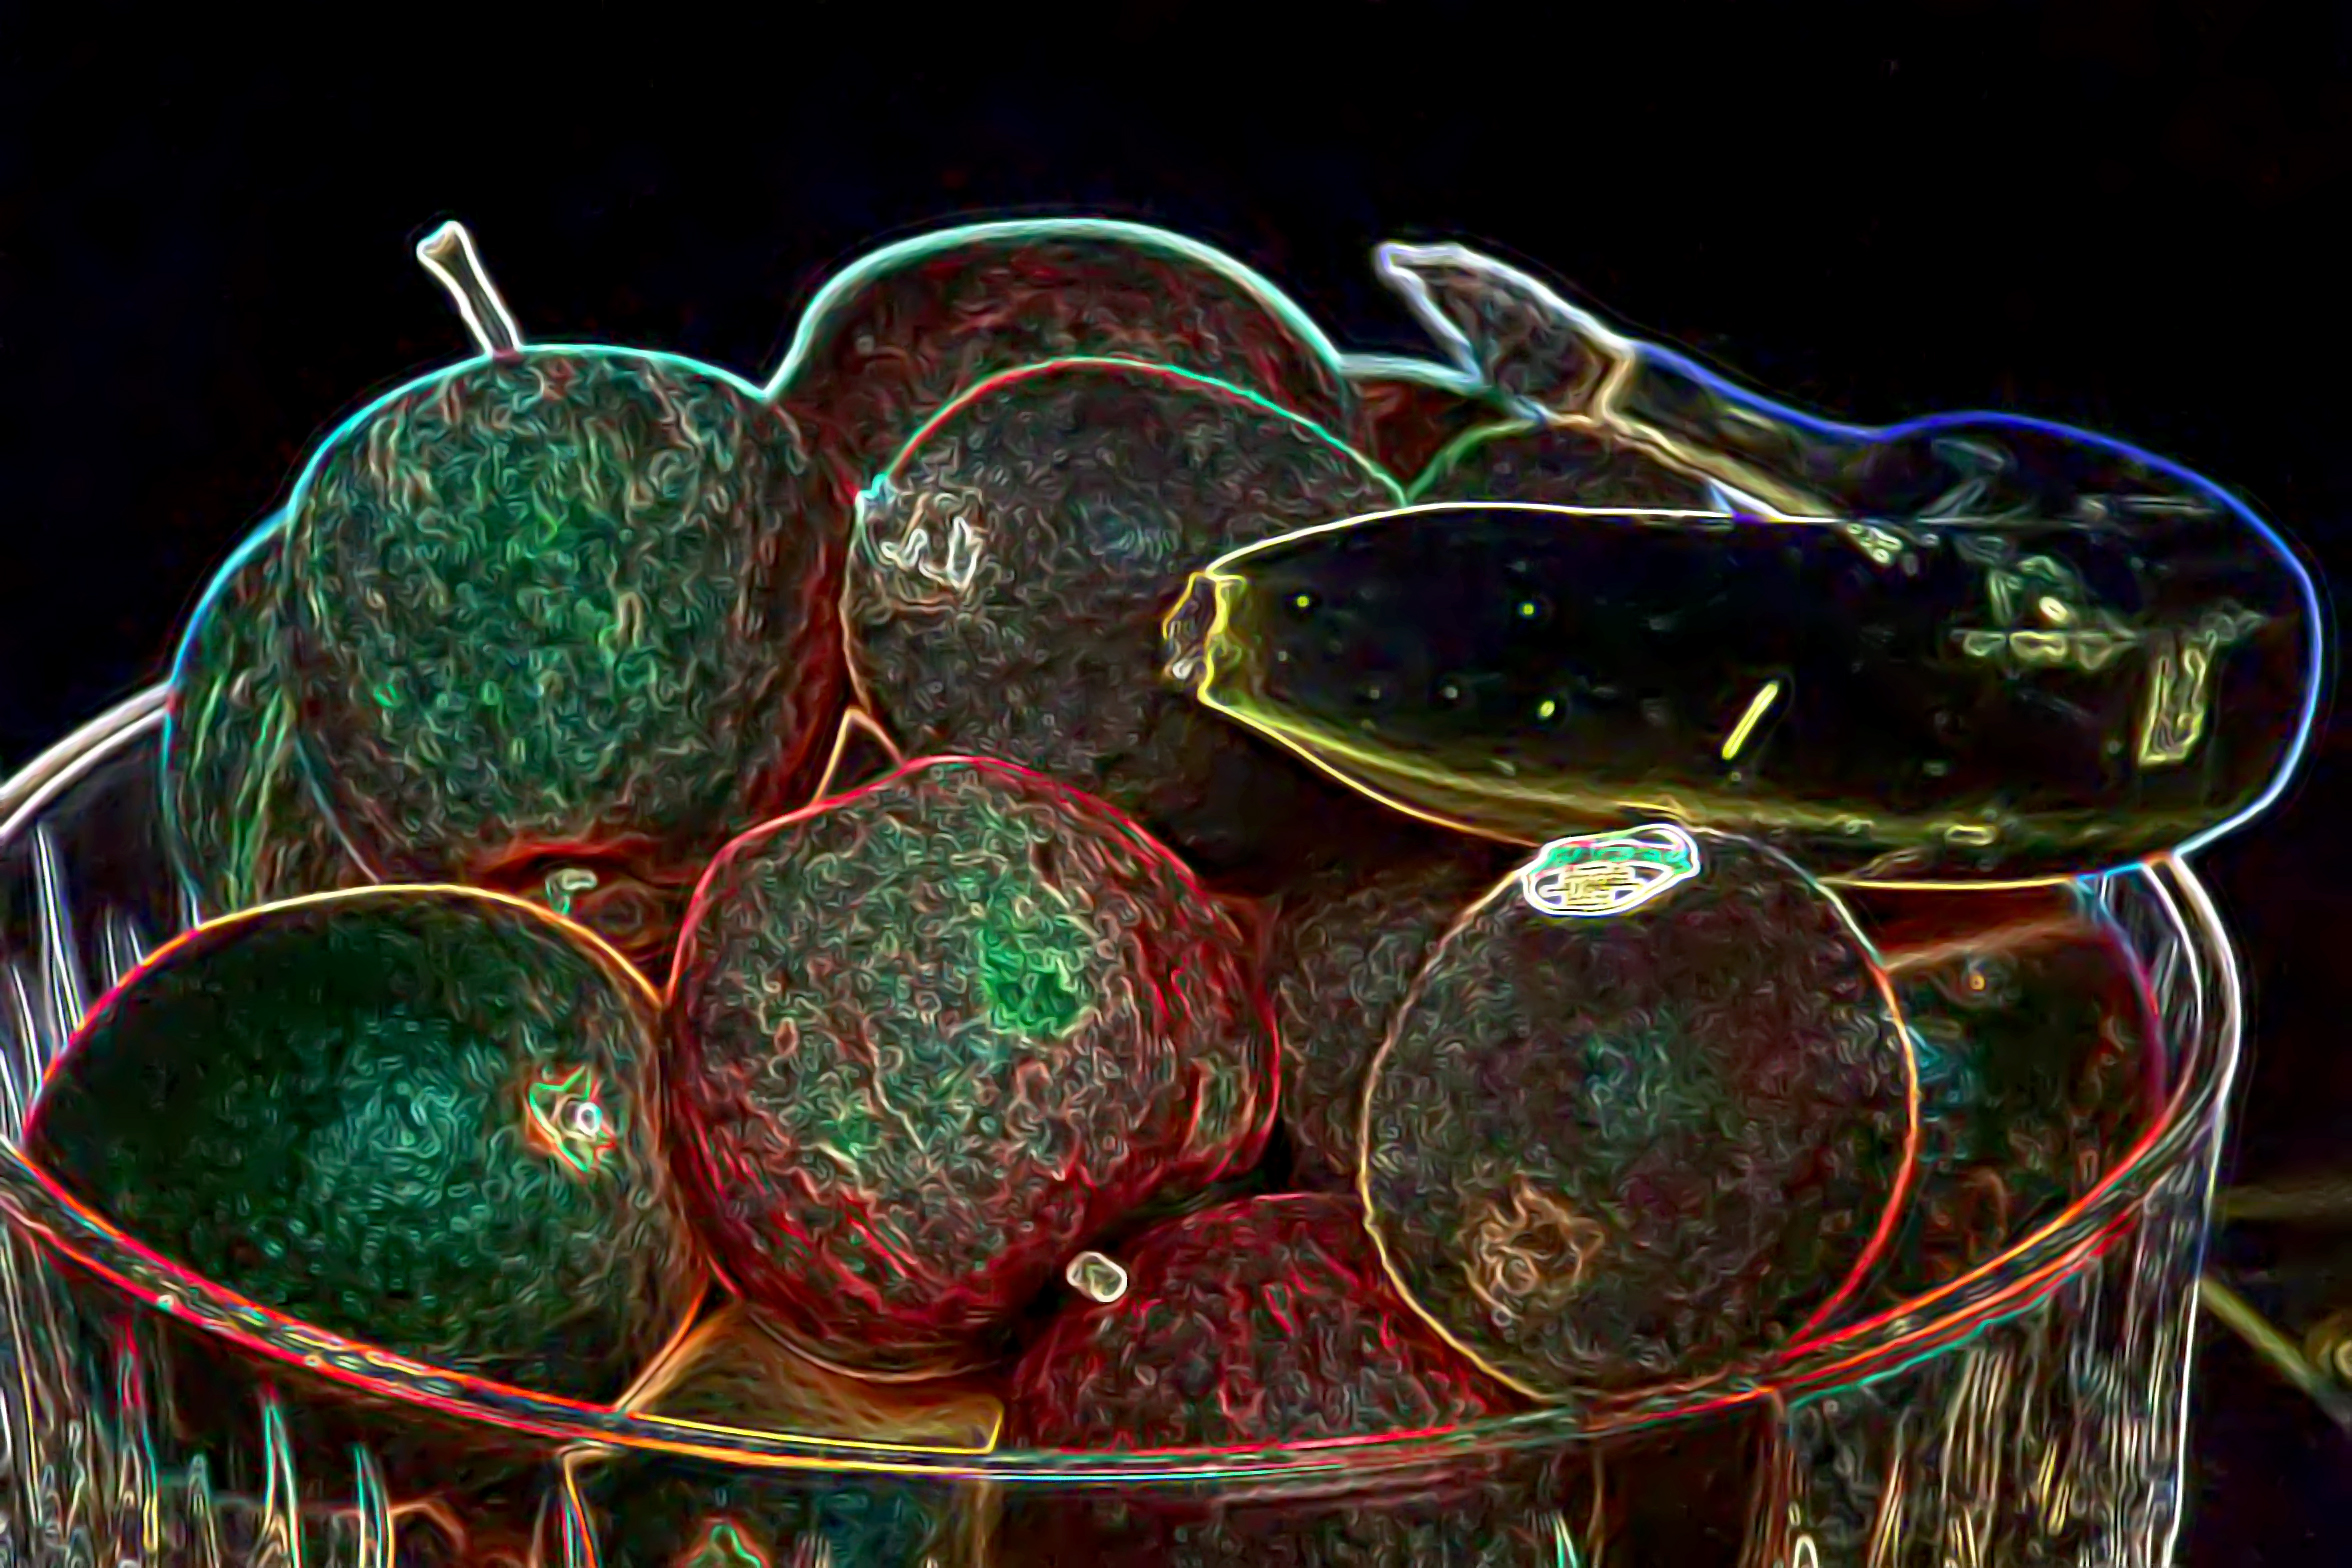
glass, green, color, jewellery, uk, sphere, gemstone, peterborough, macro photography, tammy2, fashion accessory